London Cycling Campaign

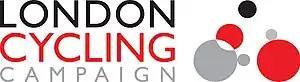
LCC logo

The London Cycling Campaign (LCC) is an independent membership charity lobbying for better conditions for cycling in London. Its vision is to make London "a world-class cycling city". It is one of the largest urban cycling organisations in the world, with over 11,000 members.